Randy Heisler

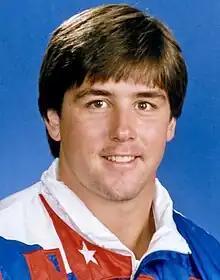
Heisler in 1988

Randall Lee Heisler (born August 7, 1961) is an American former discus thrower who competed in the 1988 Summer Olympics in Seoul, South Korea. He was head coach at Indiana University for several years before stepping down. Soon after, he became the head track coach at Ball State University, where he coached until 2015.